Inglis County

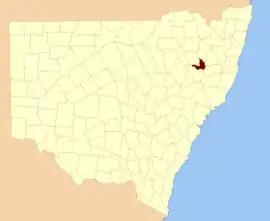
Location in New South Wales

Inglis County is one of the 141 cadastral divisions of New South Wales. It contains Tamworth and Bendemeer.